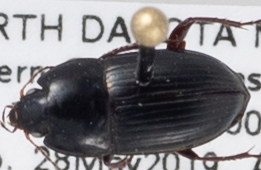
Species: Amara tenax
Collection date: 2019-06-04
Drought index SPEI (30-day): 0.03
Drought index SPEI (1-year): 0.63
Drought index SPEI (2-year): -0.03